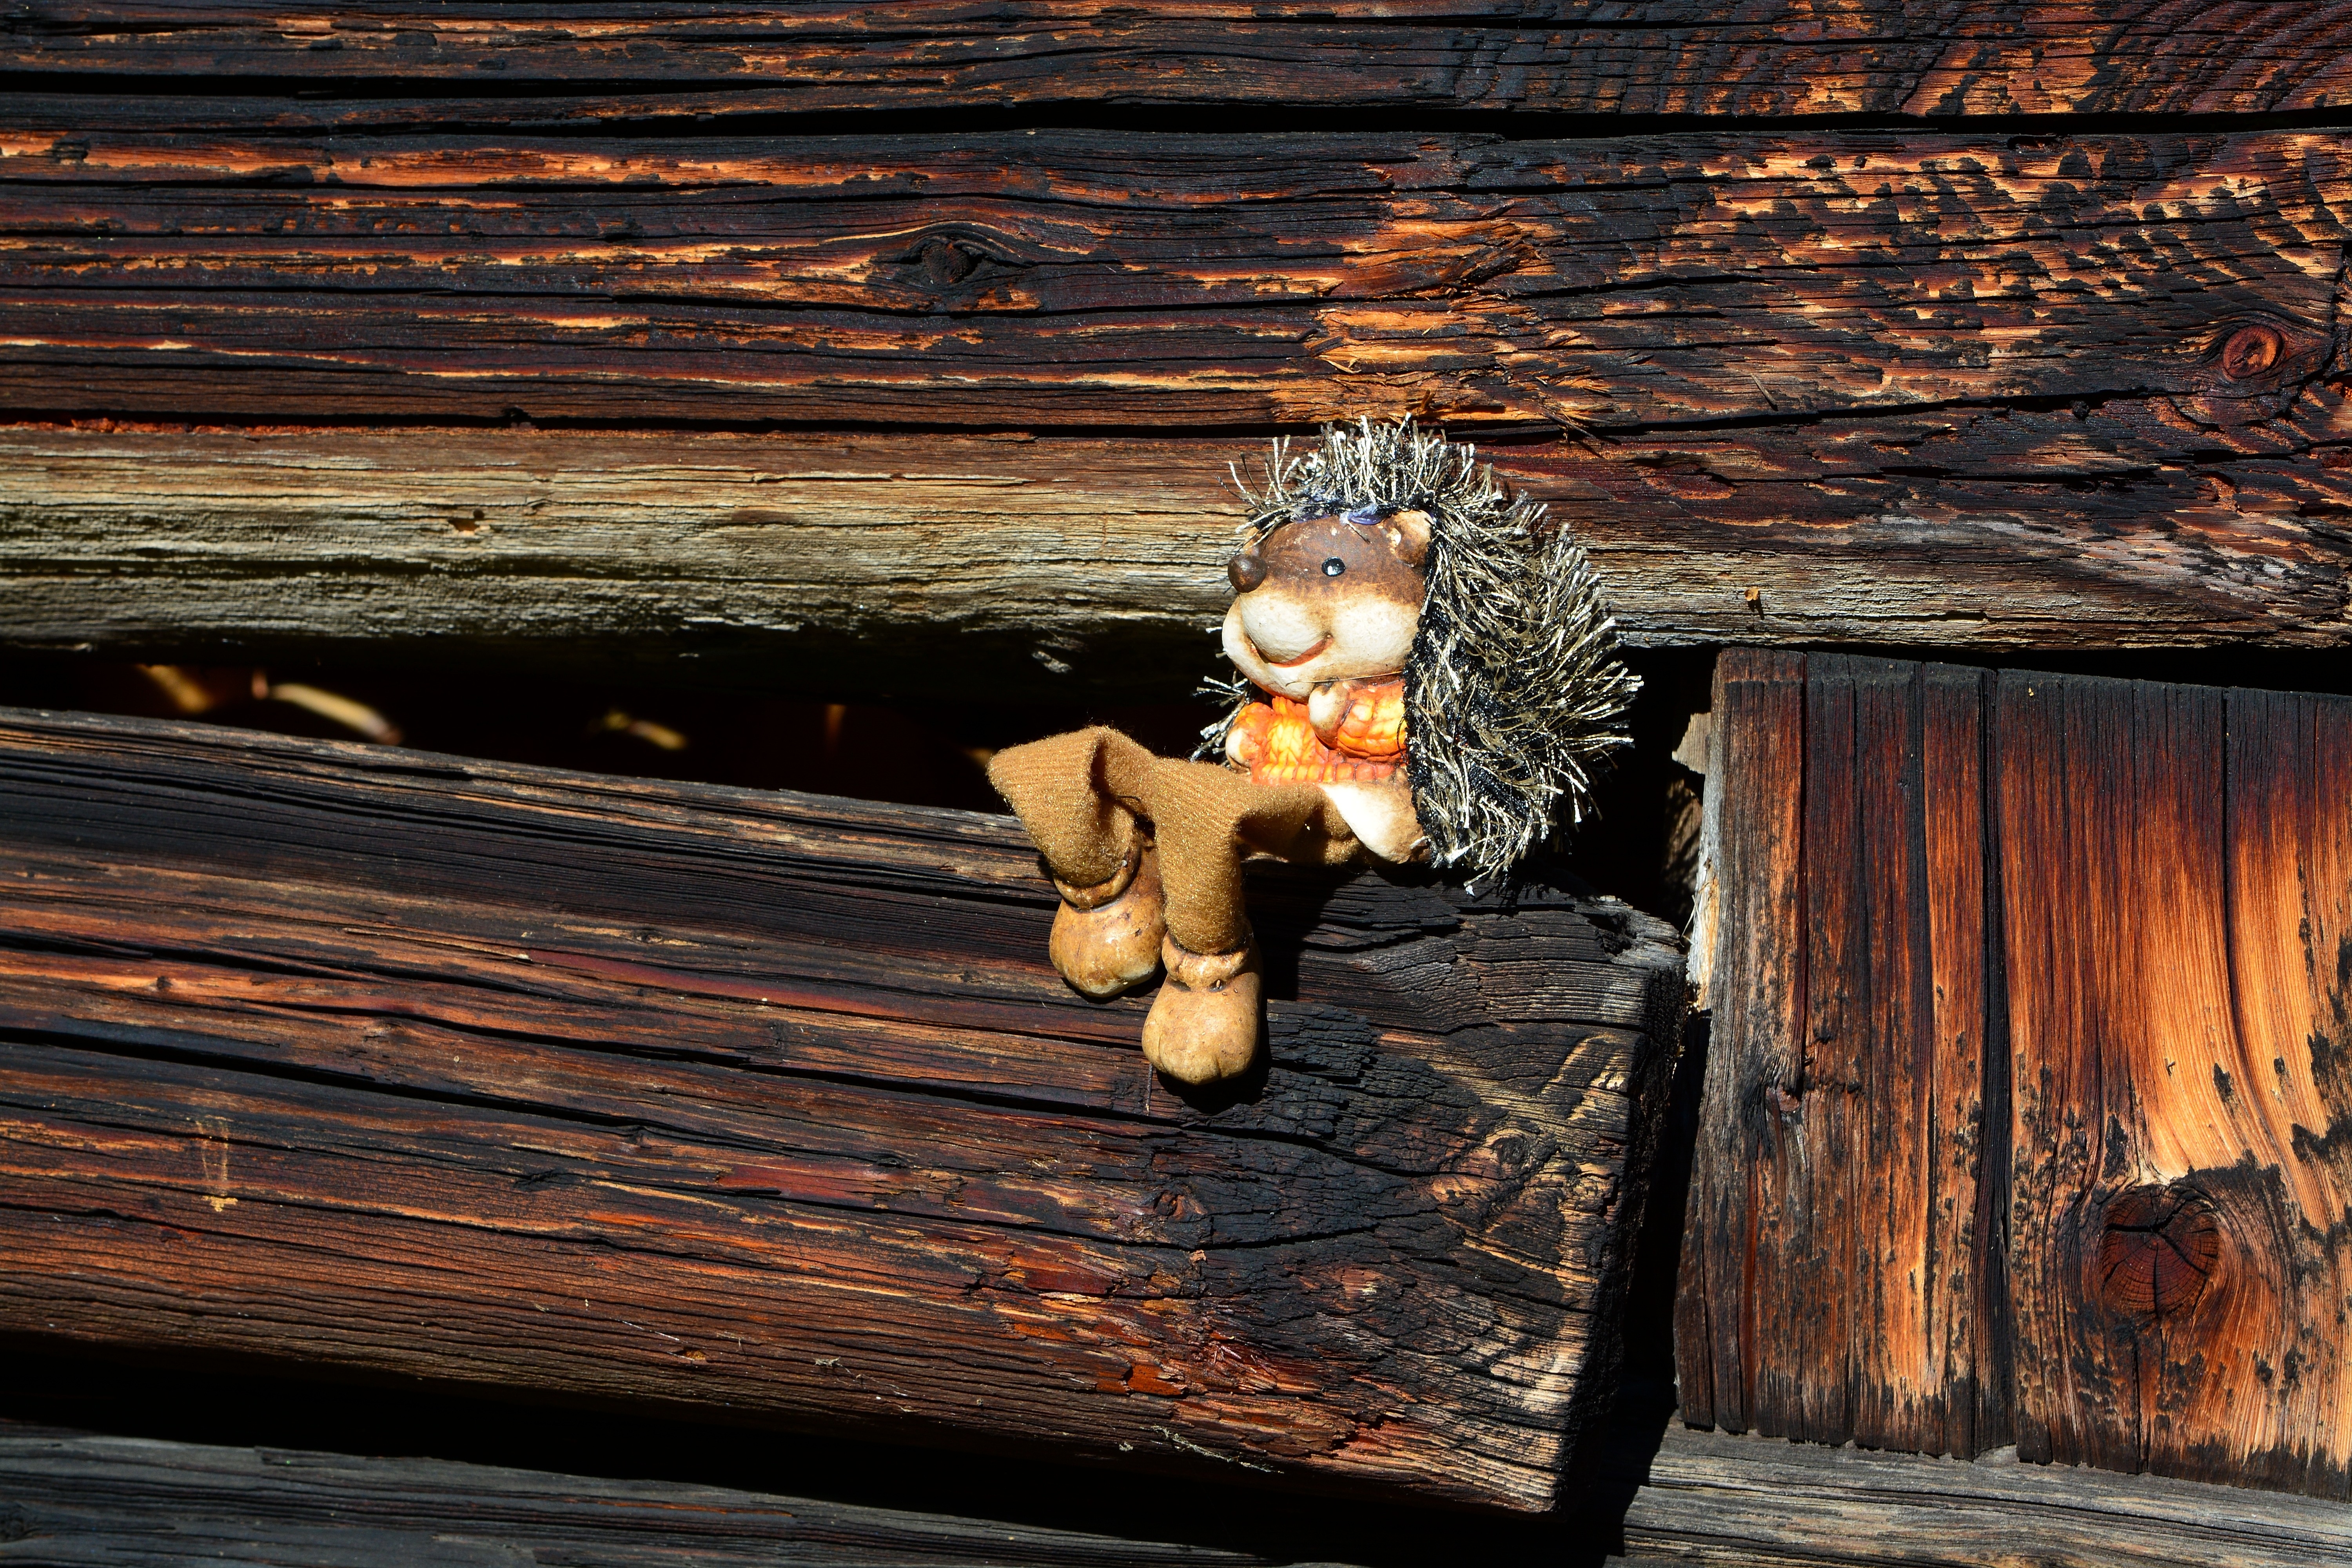
wood, autumn, darkness, figure, hedgehog, carving, screenshot, computer wallpaper